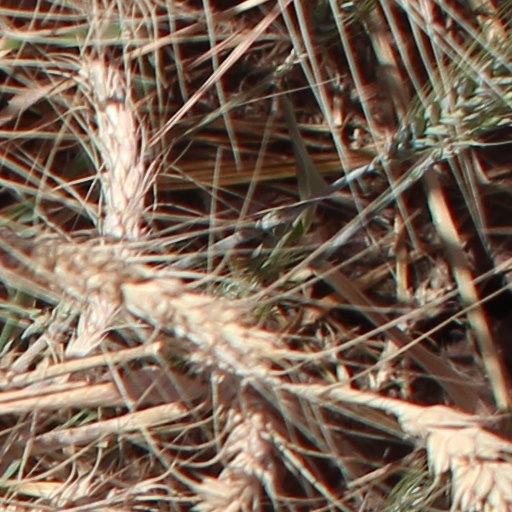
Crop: wheat